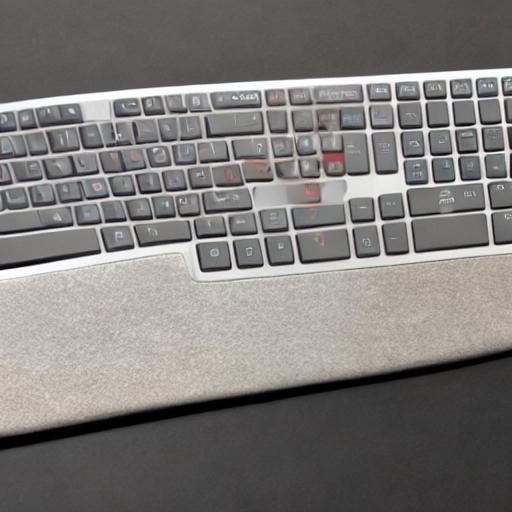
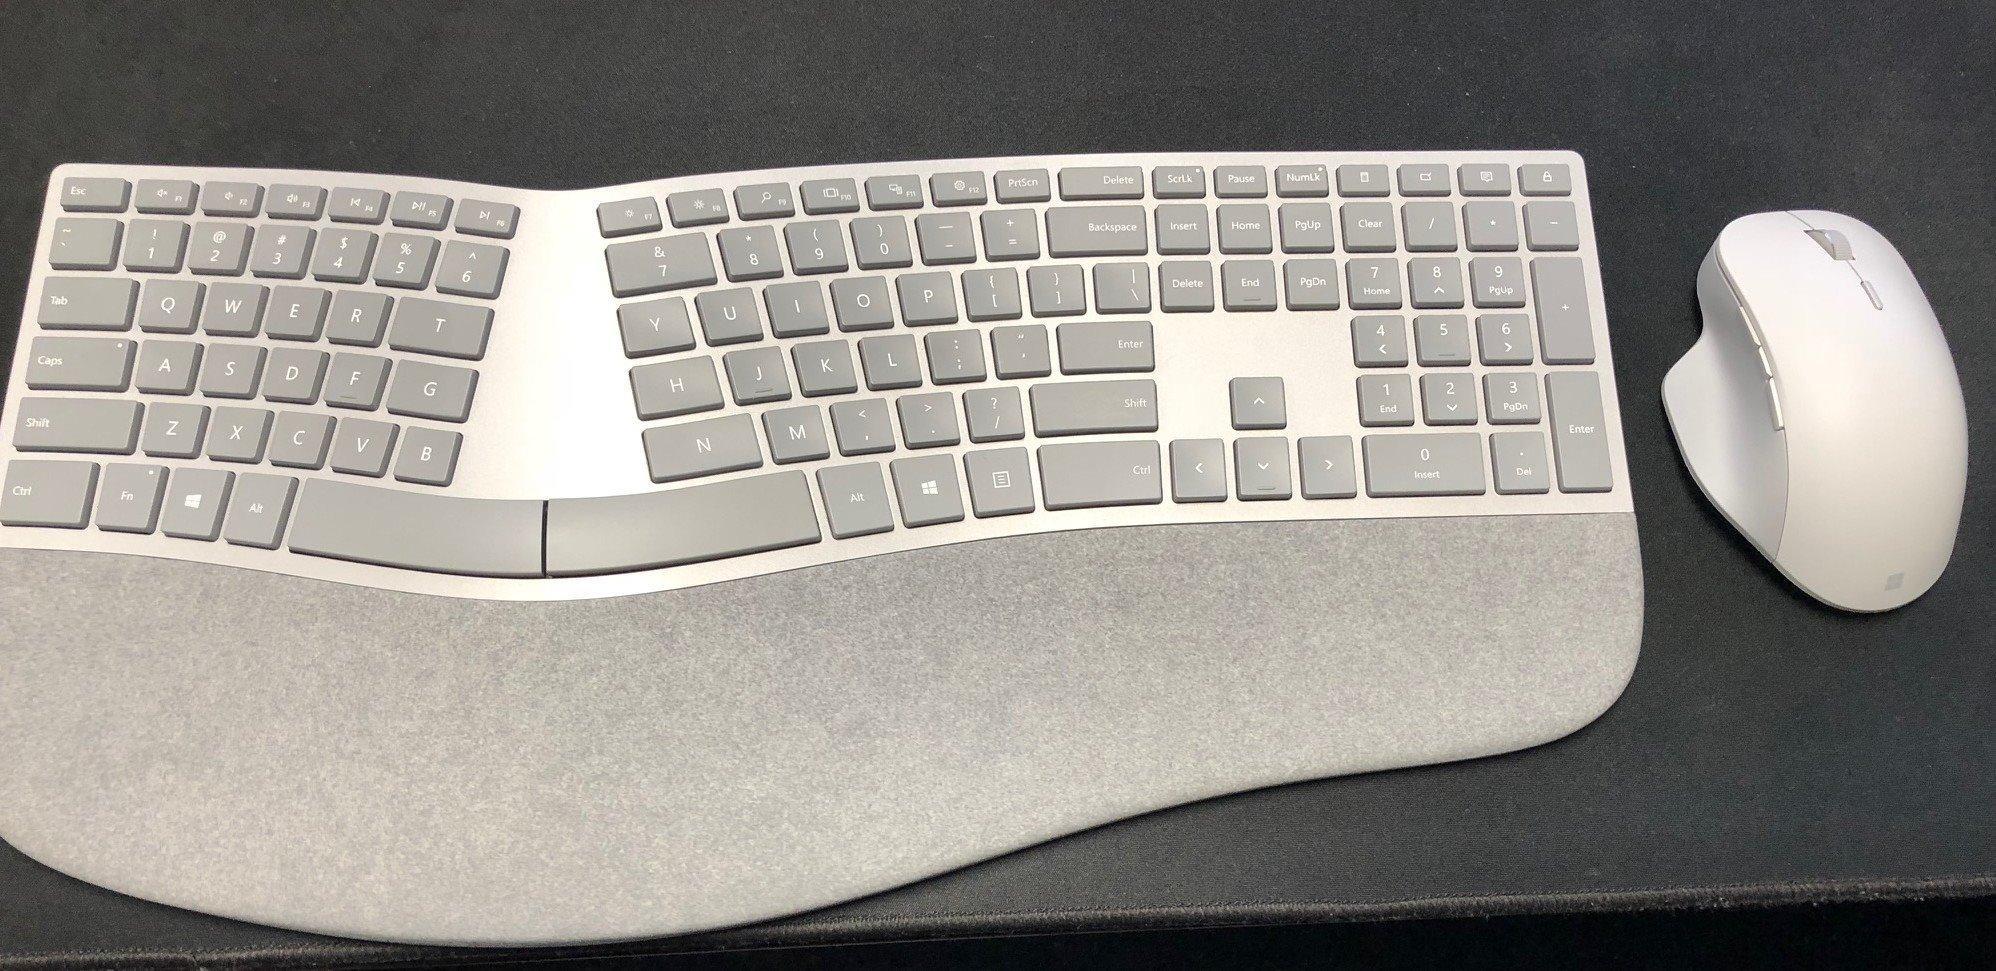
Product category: keyboard
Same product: no